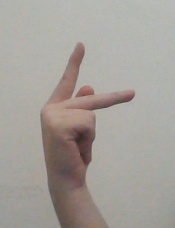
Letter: dha